2023 NBL pre-season

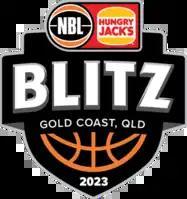
2023 NBL Blitz logo

The pre-season of the 2023–24 NBL season, the 46th season of Australia's National Basketball League, will begin on 10 August to 16 October 2023.